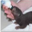
Label: otter